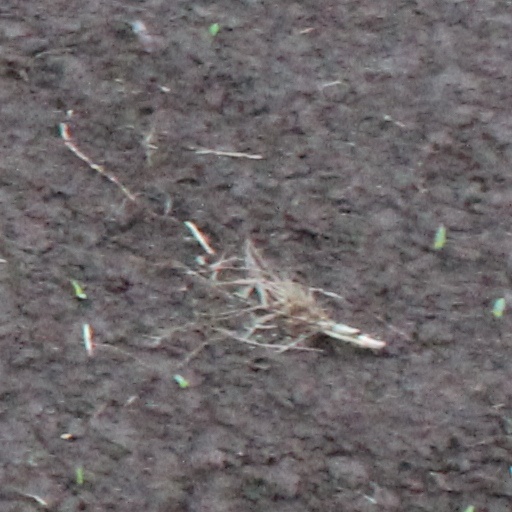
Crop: wheat